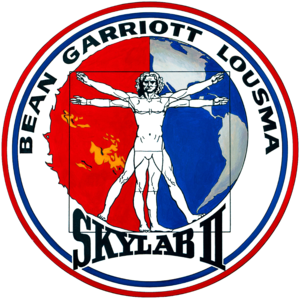
Skylab 3
Skylab 3 eller SL-3 var den anden flyvning til den amerikanske rumstation Skylab. Ved opsendelsen blev der anvendt en Saturn IB-raket.